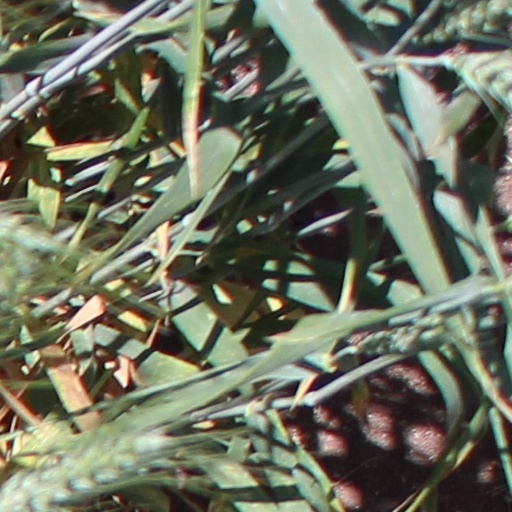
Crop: wheat